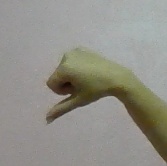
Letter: waw